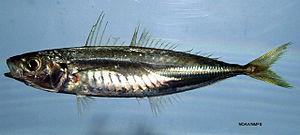
Decapterus est un genre de poissons de la famille des Carangidae. Ils sont parfois appelés « comètes ».